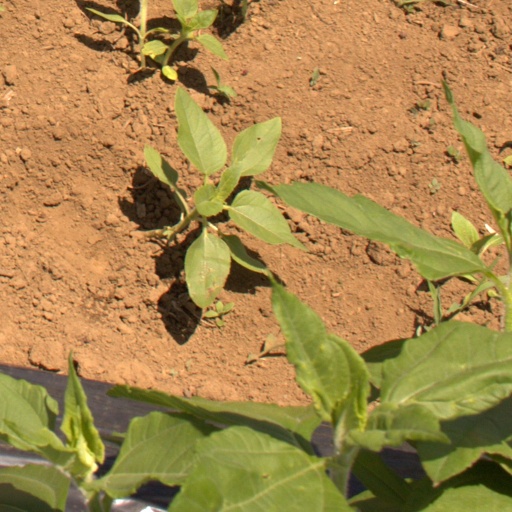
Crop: Jerusalem artichoke